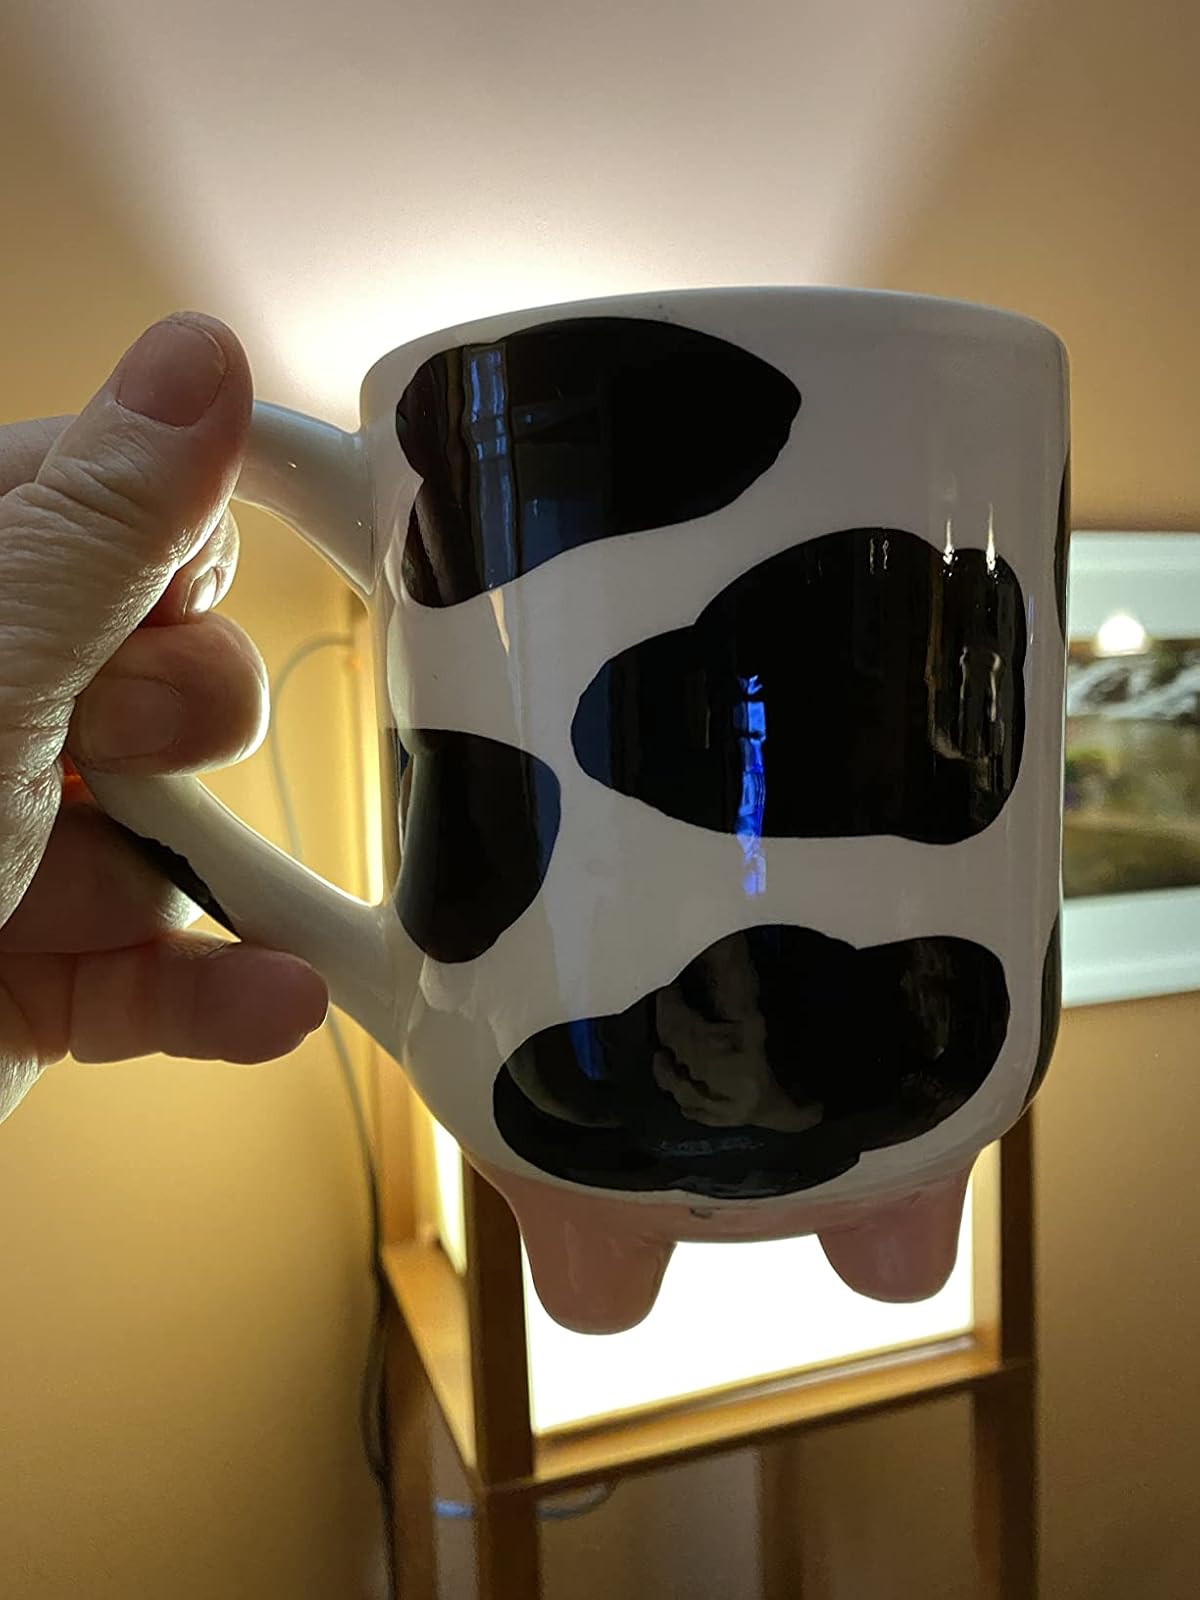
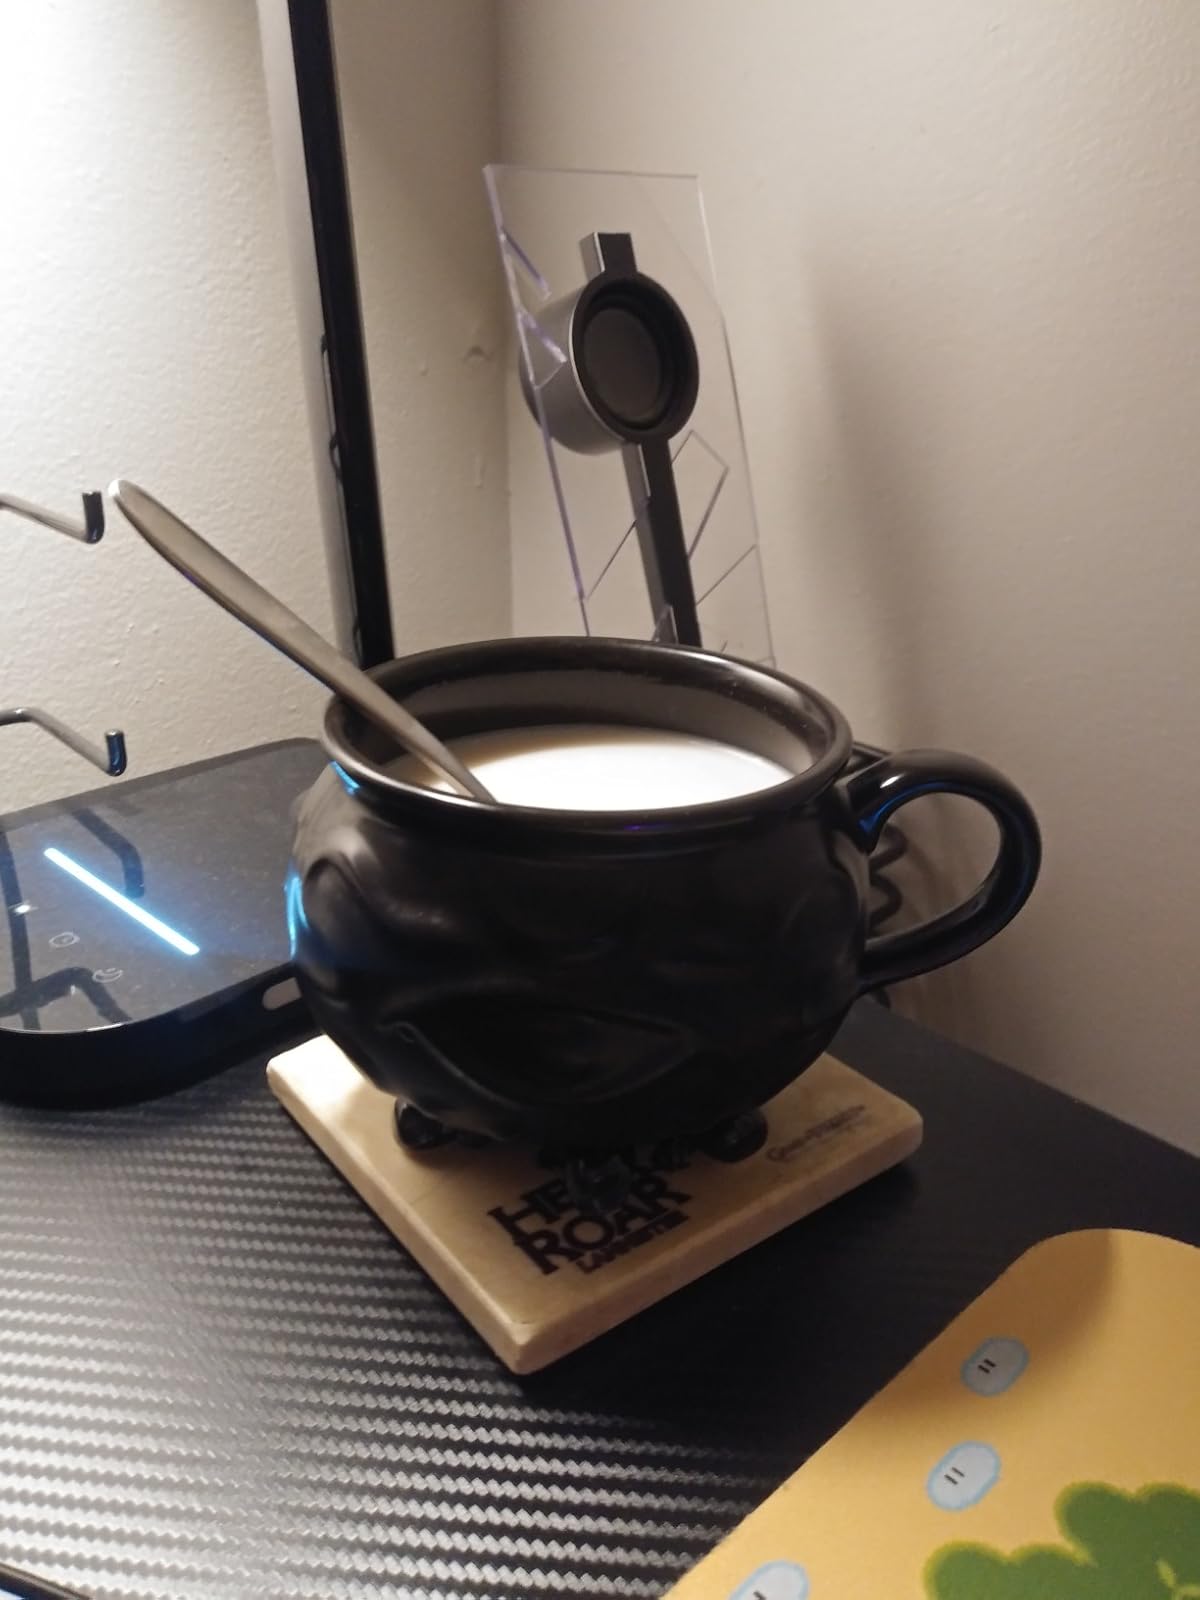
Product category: items_mug
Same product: no